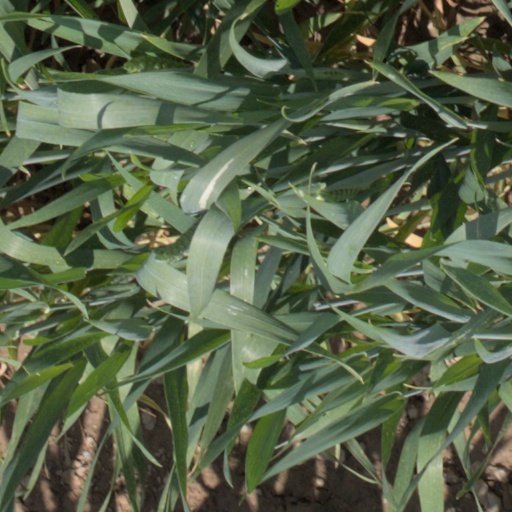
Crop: wheat